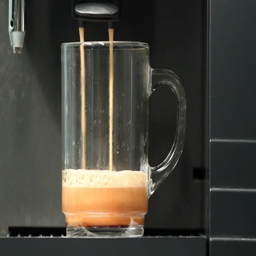
coffee machine filling a cup with hot fresh coffee